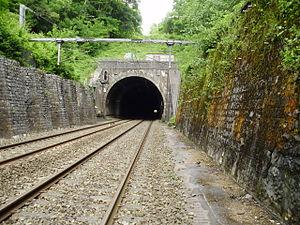
Tunnel de Bréval, entrée ouest sur le territoire de Bréval, Yvelines, France.
Le tunnel de Bréval est un tunnel ferroviaire situé sur le territoire des communes françaises de Boissy-Mauvoisin et de Bréval, dans le département des Yvelines. Construit entre 1853 et 1856, il est traversé par la ligne de Mantes-la-Jolie à Cherbourg.
La ligne de Mantes-la-Jolie à Cherbourg est l'une des grandes artères radiales du réseau ferré français. Longue de 313 km, elle se débranche à Mantes-la-Jolie, à 57 km à l'ouest de Paris, de la ligne de Paris-Saint-Lazare au Havre.